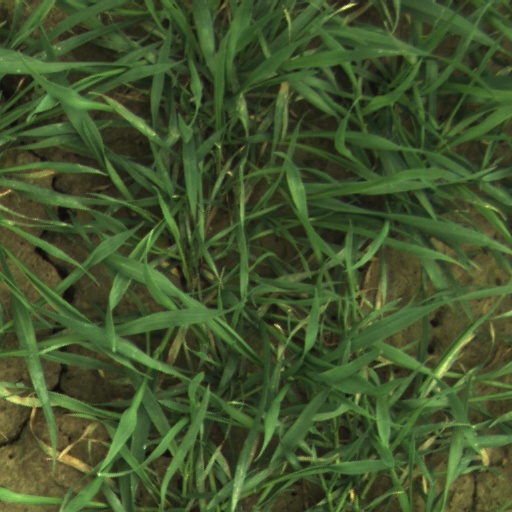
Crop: wheat